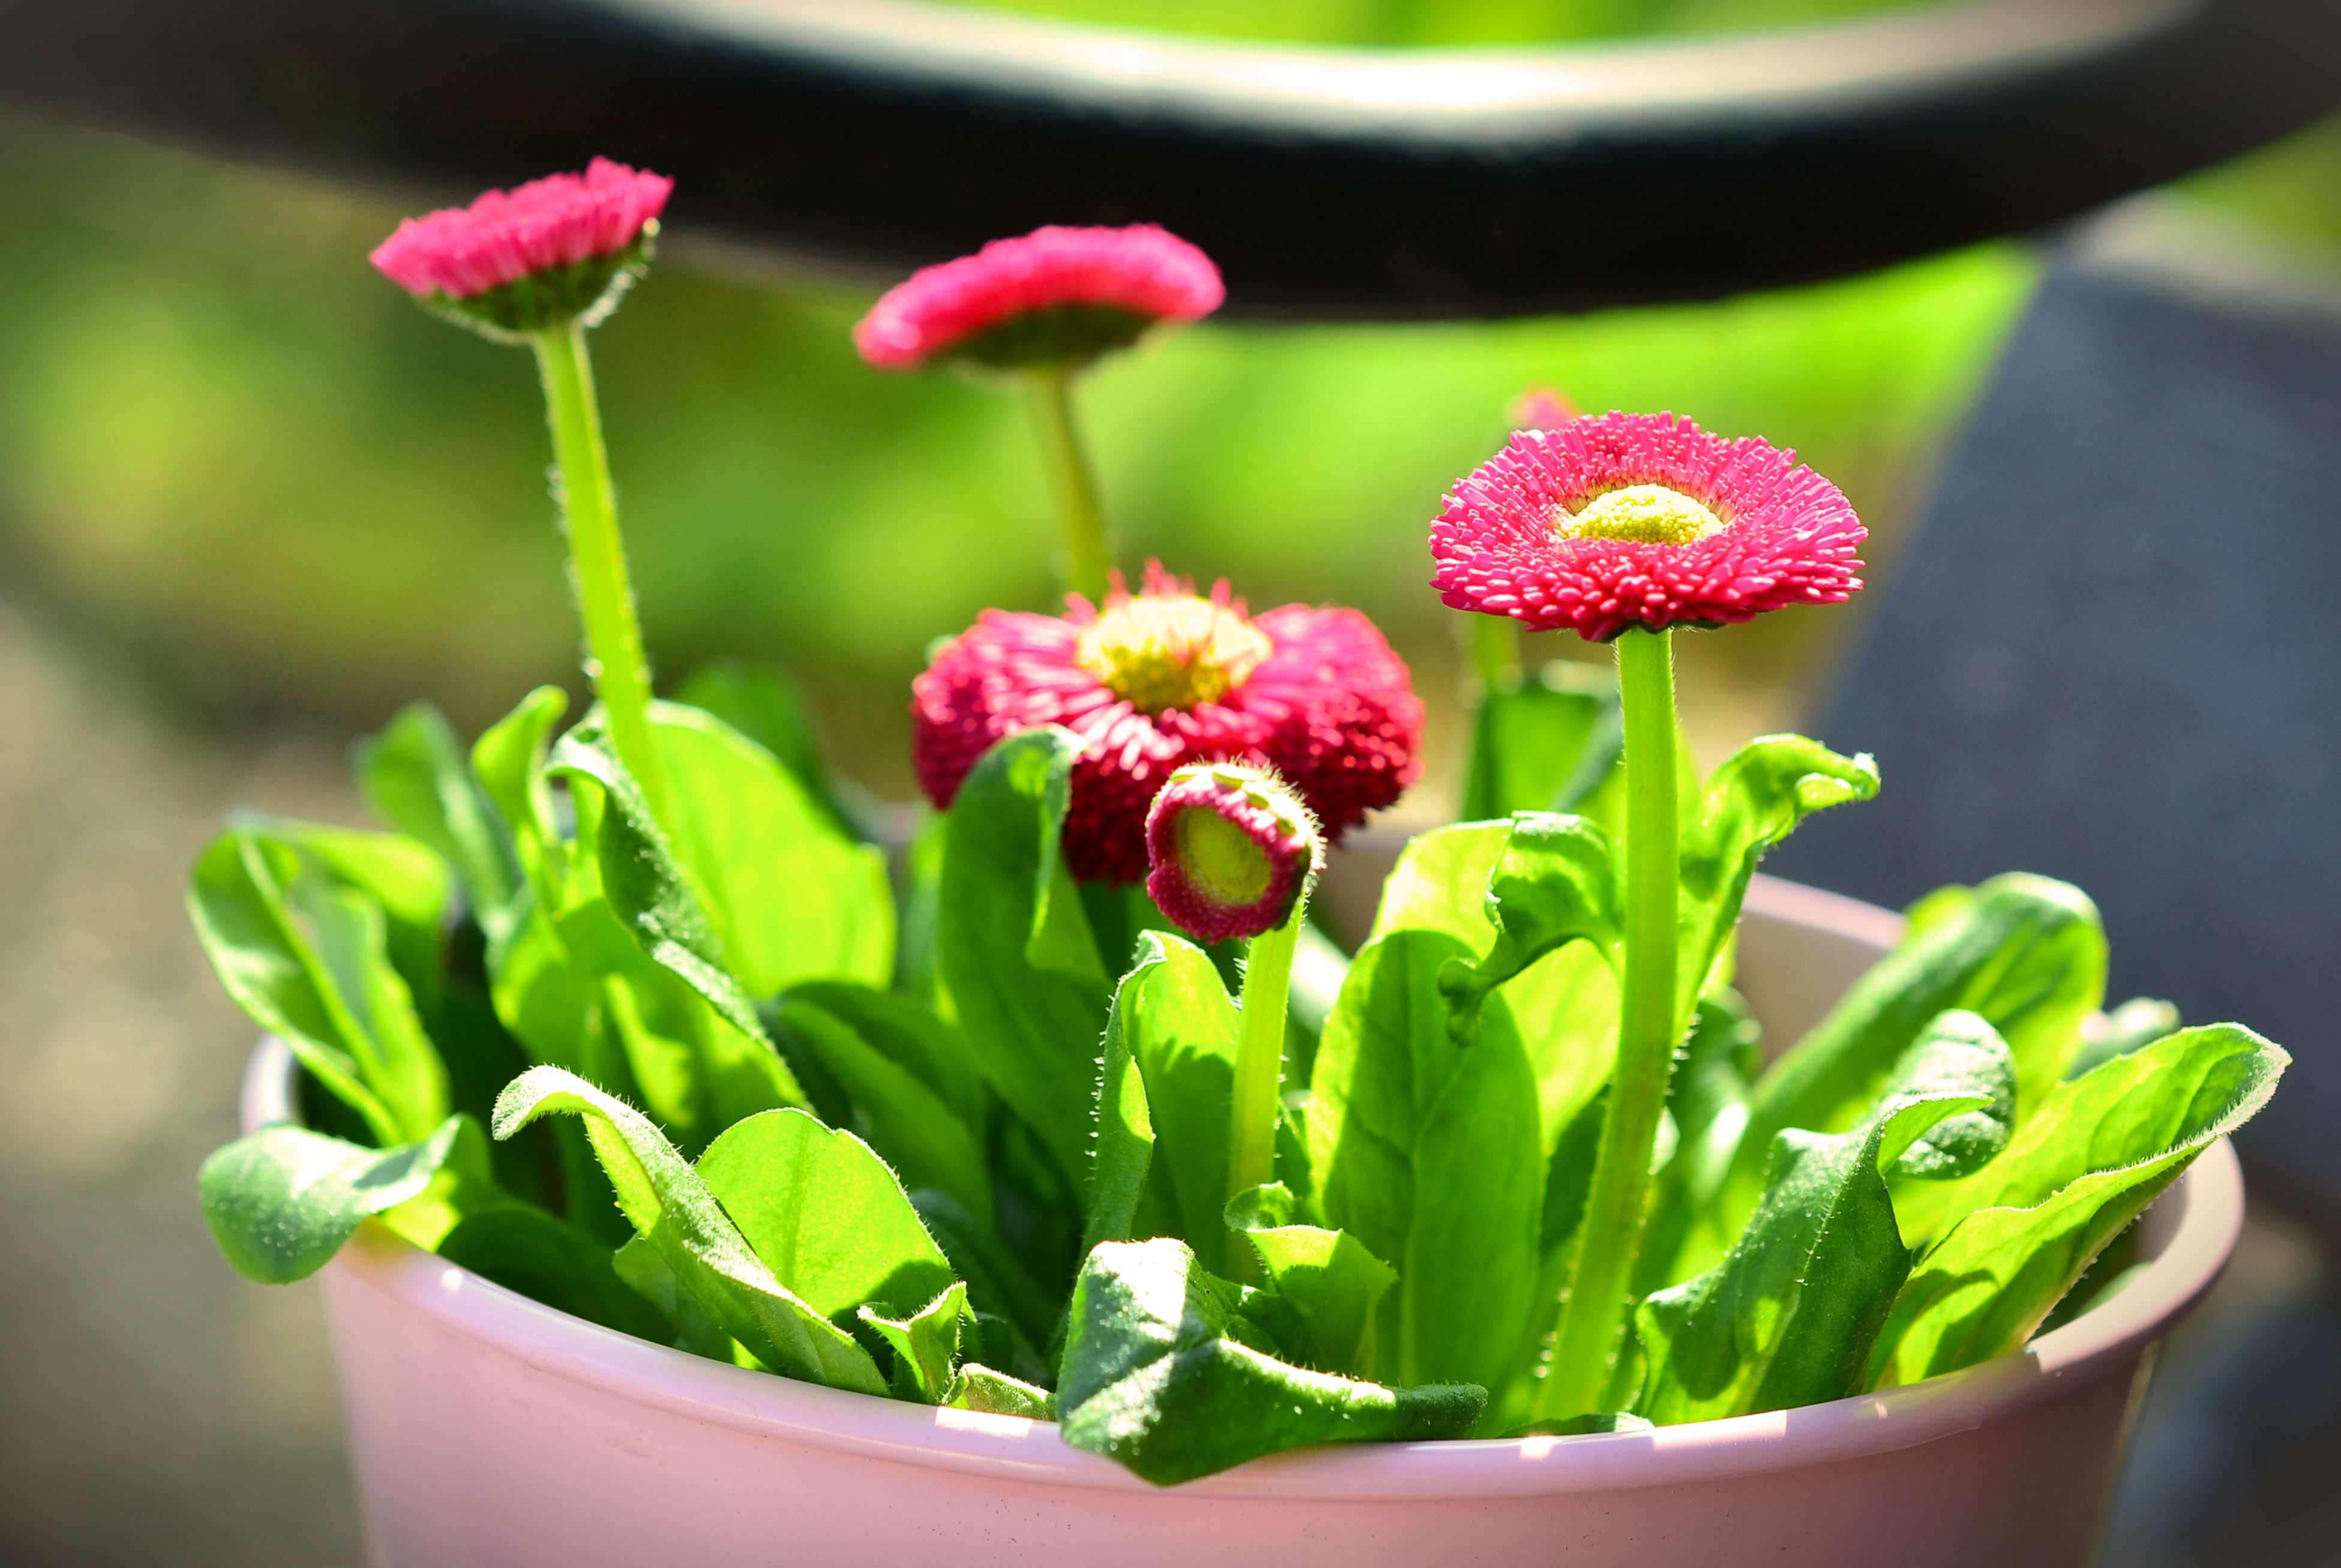
grass, blossom, plant, leaf, flower, bloom, daisy, spring, green, red, herb, produce, color, macro, botany, colorful, flora, floristry, composites, macro photography, flowering plant, flower bouquet, floral design, red daisy, annual plant, land plant, flower arranging